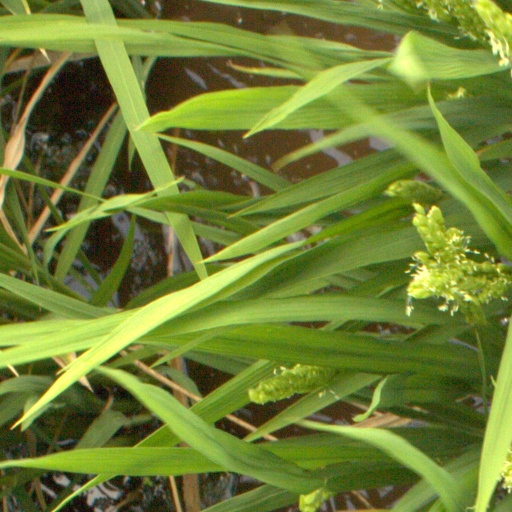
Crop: rice